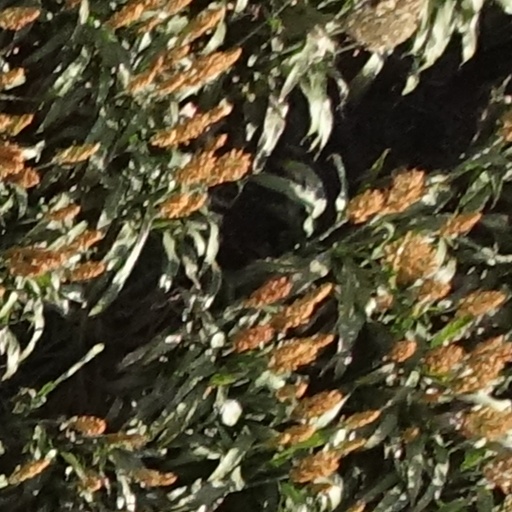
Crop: sorghum